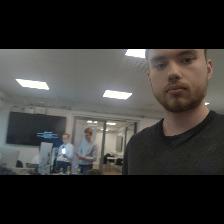
Label: Human